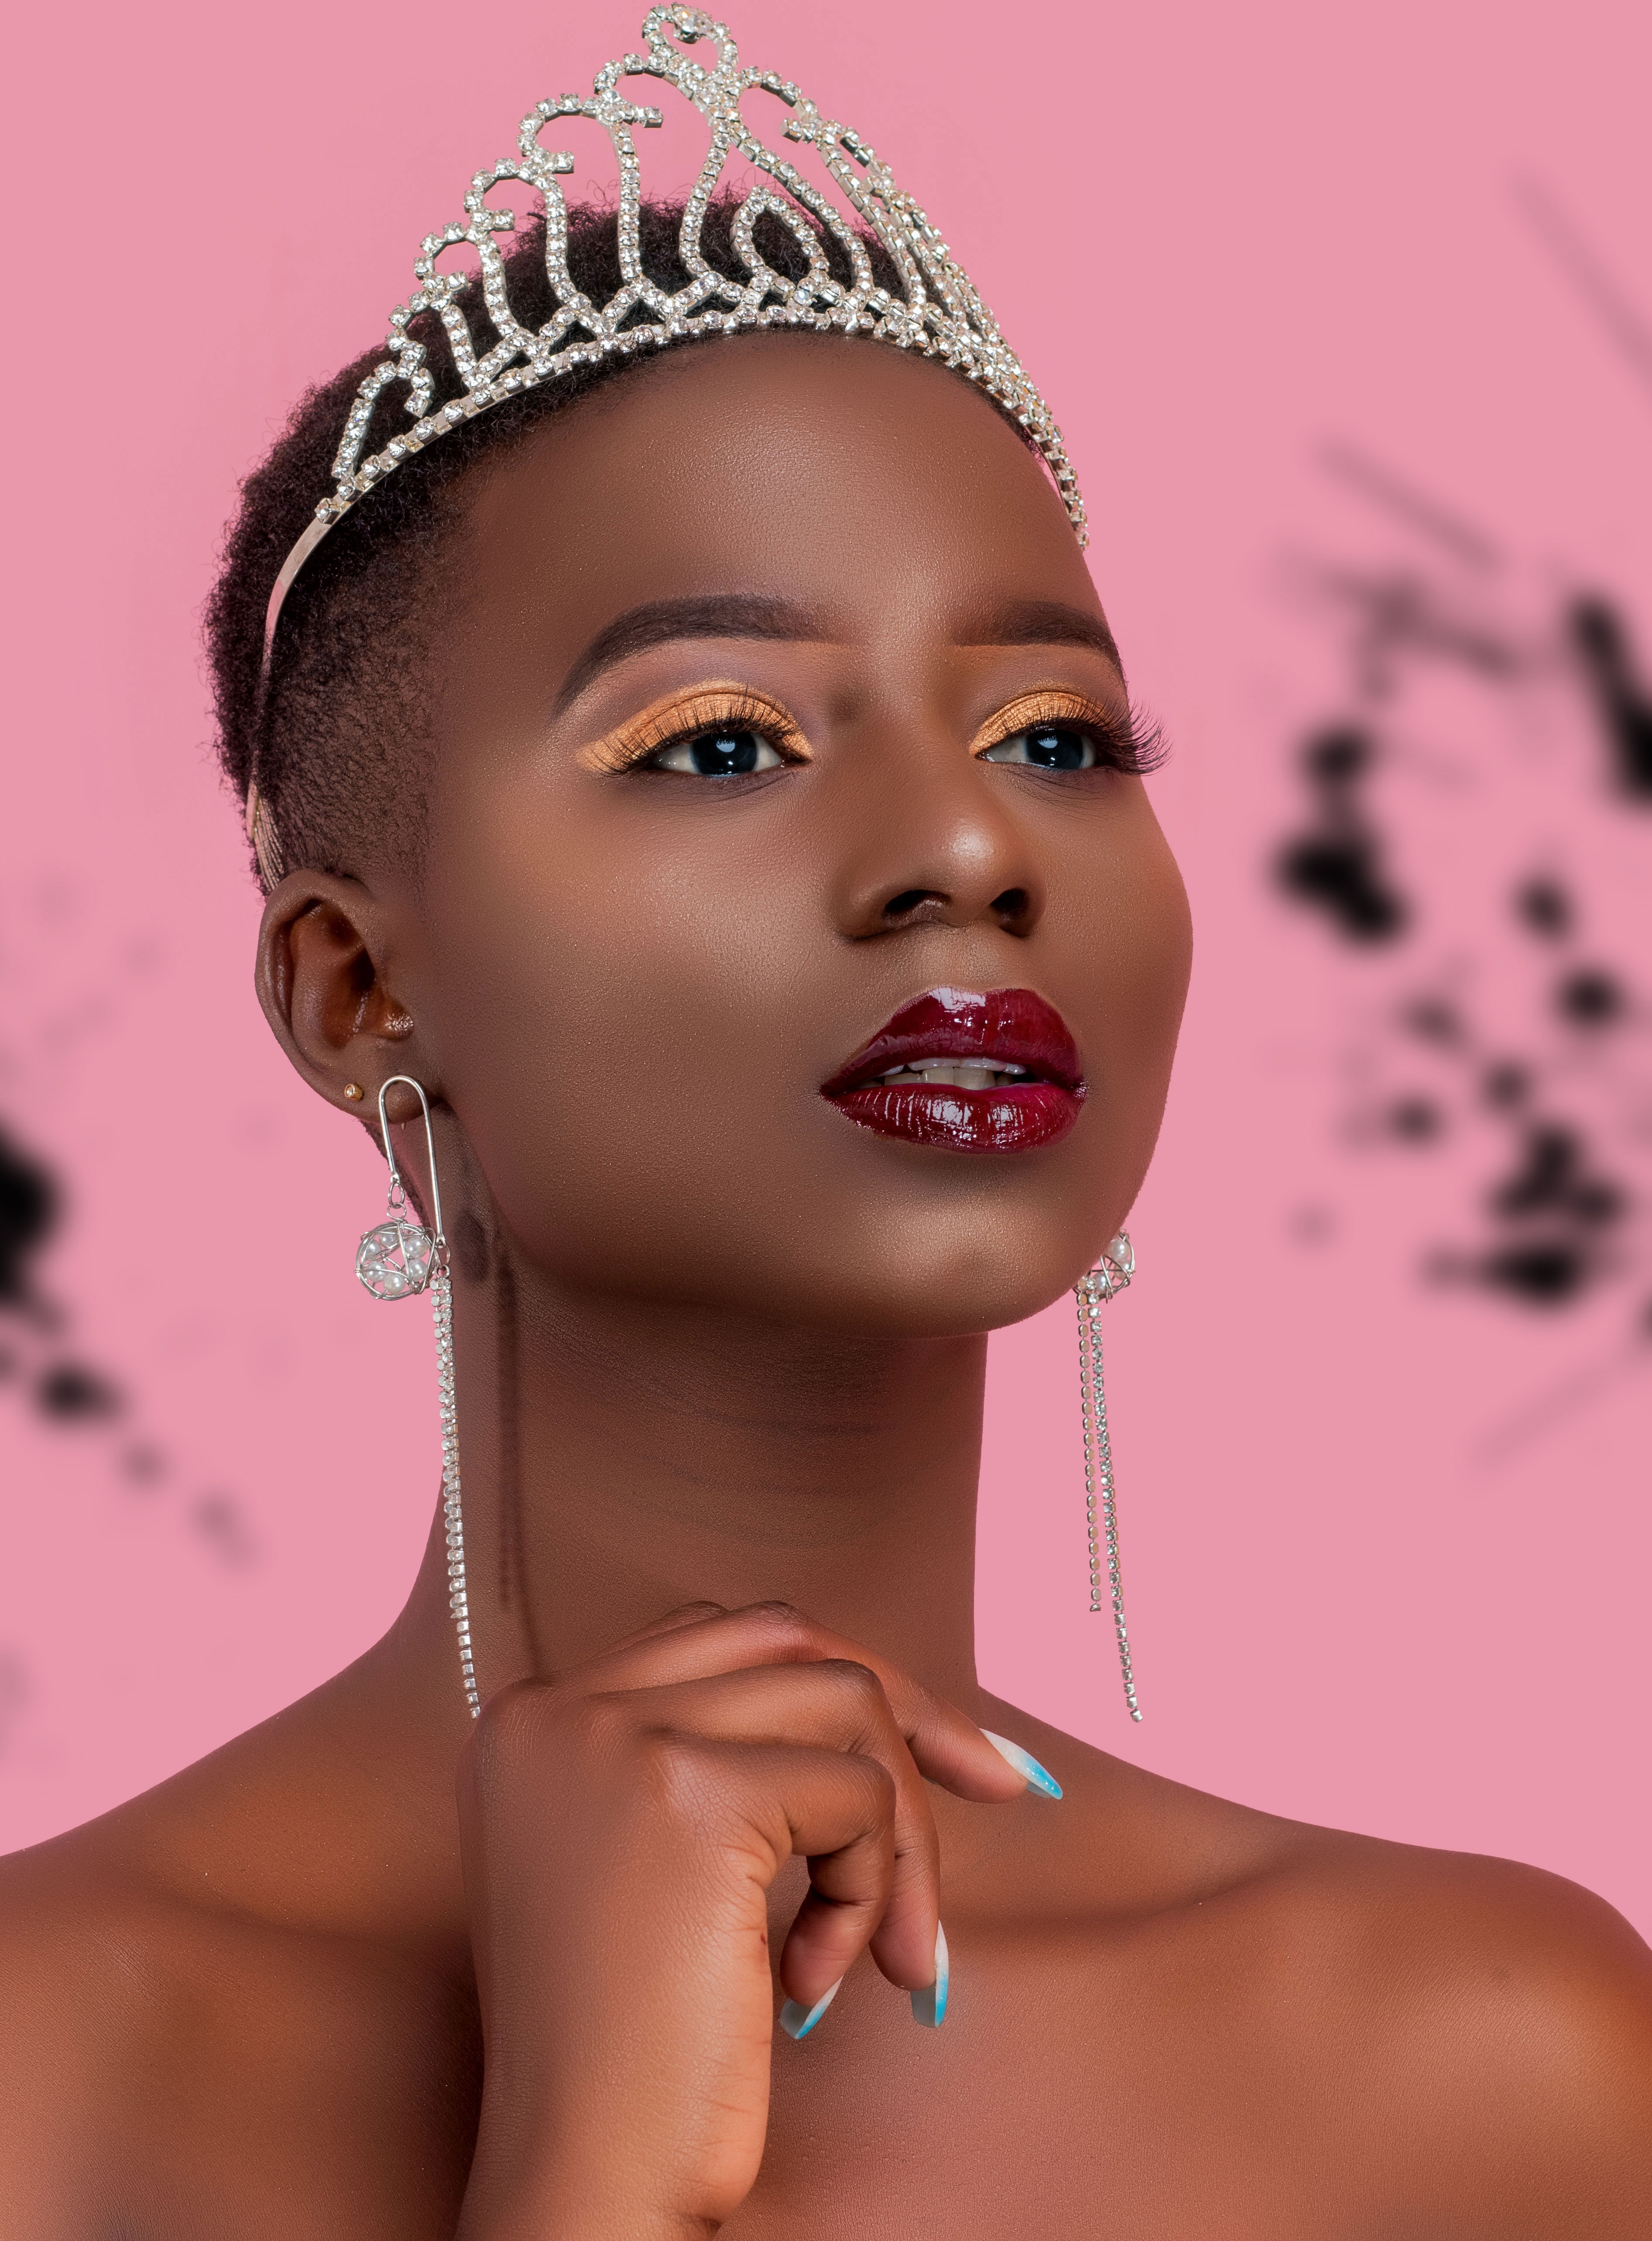
woman, face, hair, lip, skin, headpiece, beauty, eyebrow, pink, head, eyelash, hairstyle, chin, hair accessory, forehead, cheek, black hair, headgear, close up, fashion accessory, model, photography, jewellery, photo shoot, eyelash extensions, lipstick